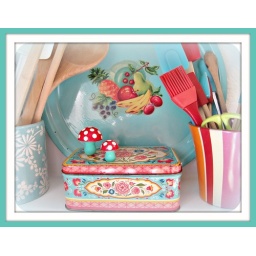
aqua and red in my kitchen